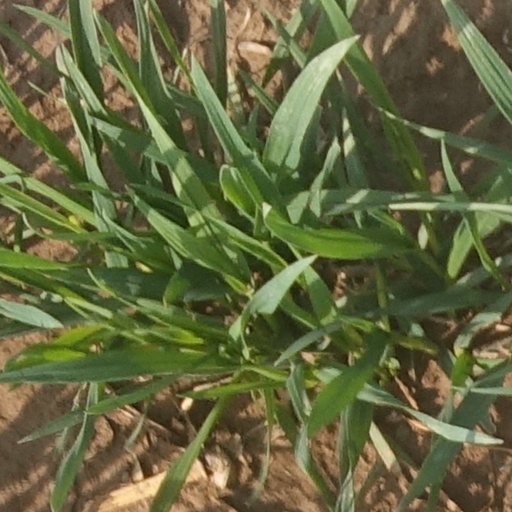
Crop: wheat